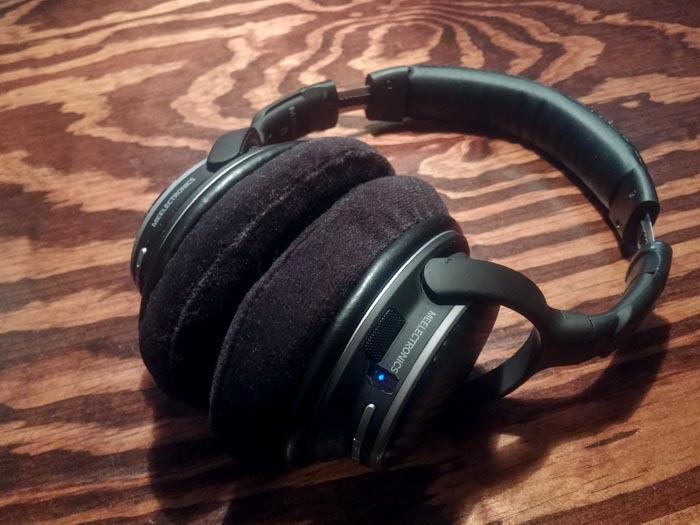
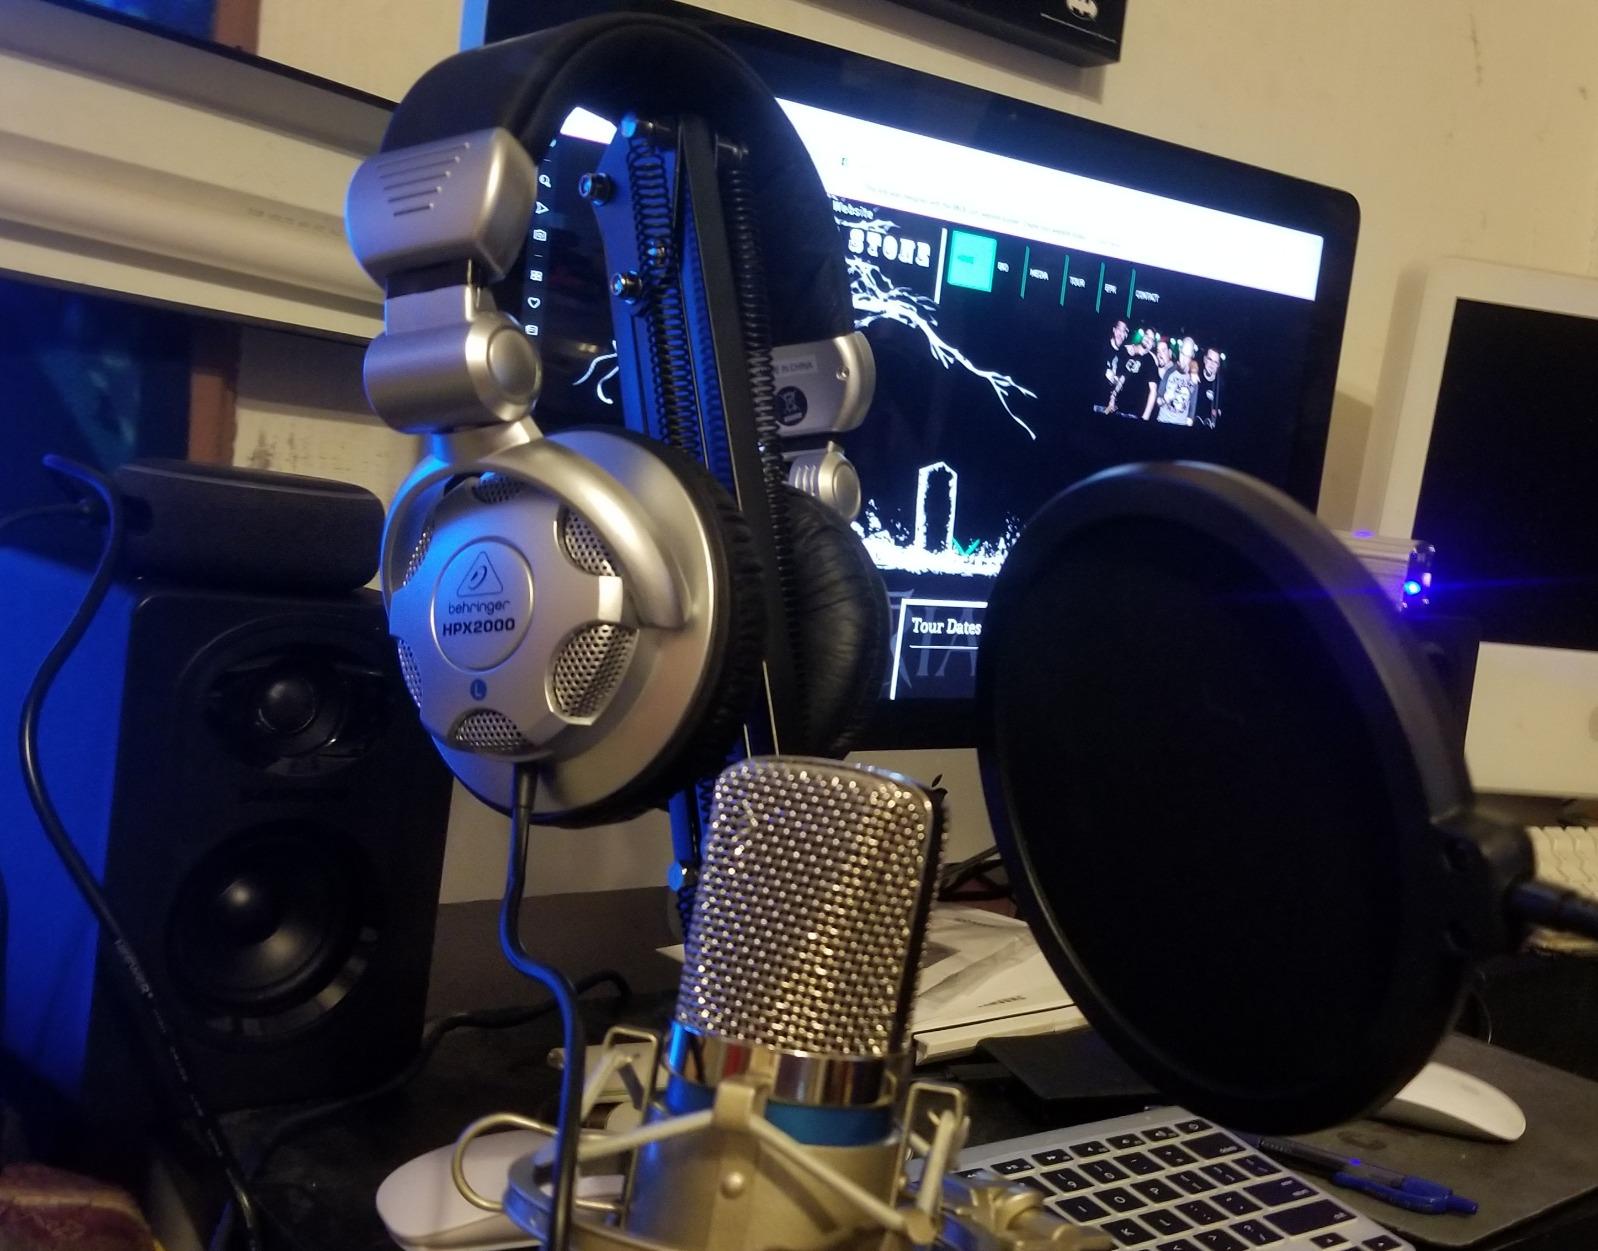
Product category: headphones
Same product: no